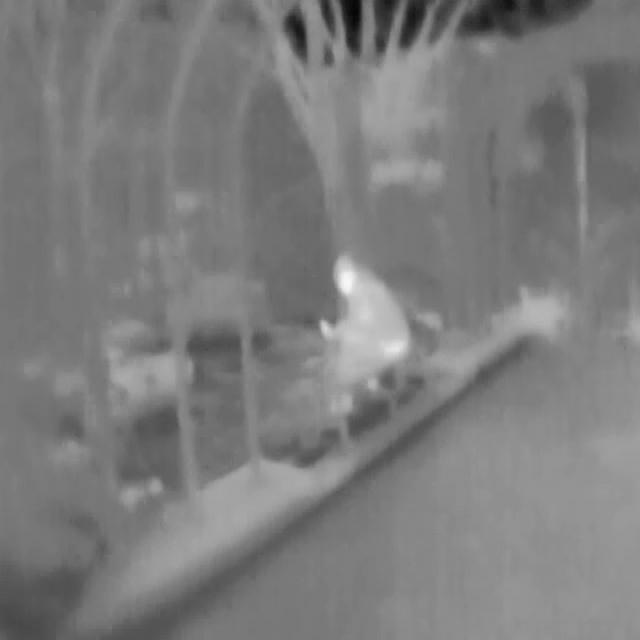
Detected objects:
label: person